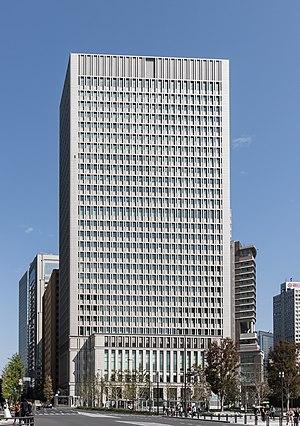
Le Nihon Seimei Marunouchi est un gratte-ciel construit à Tokyo de 2001 à 2004 mesurant 160 mètres de hauteur. La surface de plancher de l'immeuble est de 94 414 m².
Hitachi, Ltd, littéralement « Lever de soleil » en japonais, est une entreprise japonaise d'électronique ayant son siège à Chiyoda-ku, Tokyo.